Bad Bush

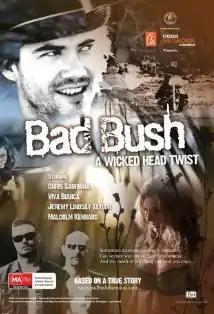

Bad Bush is a 2009 Australian psychological thriller film. Starring Chris Sadrinna from television soap "Home and Away" and Jeremy Lindsay Taylor from "Sea Patrol" and featuring Viva Bianca from "" in her debut feature film, the film is based on the real-life story centred on a young woman with her baby alone with a crazed man on a property.